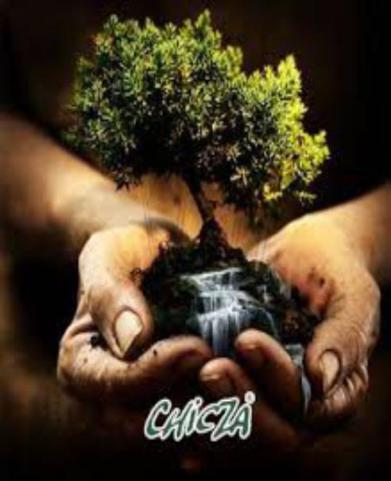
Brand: chicza
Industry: Food